Sri Aurobindo

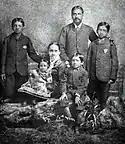
Aurobindo (seated centre next to his mother) and his family. In England, ca. 1879

Krishna Dhun Ghose wanted his sons to enter the Indian Civil Service (ICS), an elite organisation comprising around 1000 people. To achieve this, they needed to study in England, and so it was there that the entire family moved in 1879. The three brothers were placed in the care of the Reverend W. H. Drewett in Manchester. Drewett was a minister of the Congregational Church whom Krishna Dhun Ghose knew through his British friends at Rangpur.